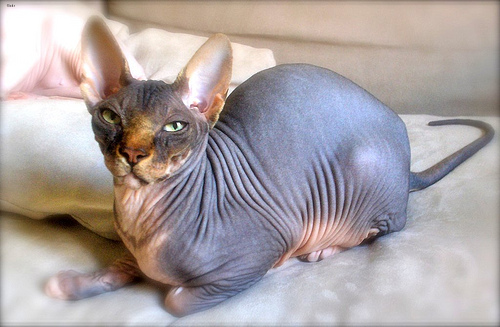
Animal: cat
Breed: Sphynx